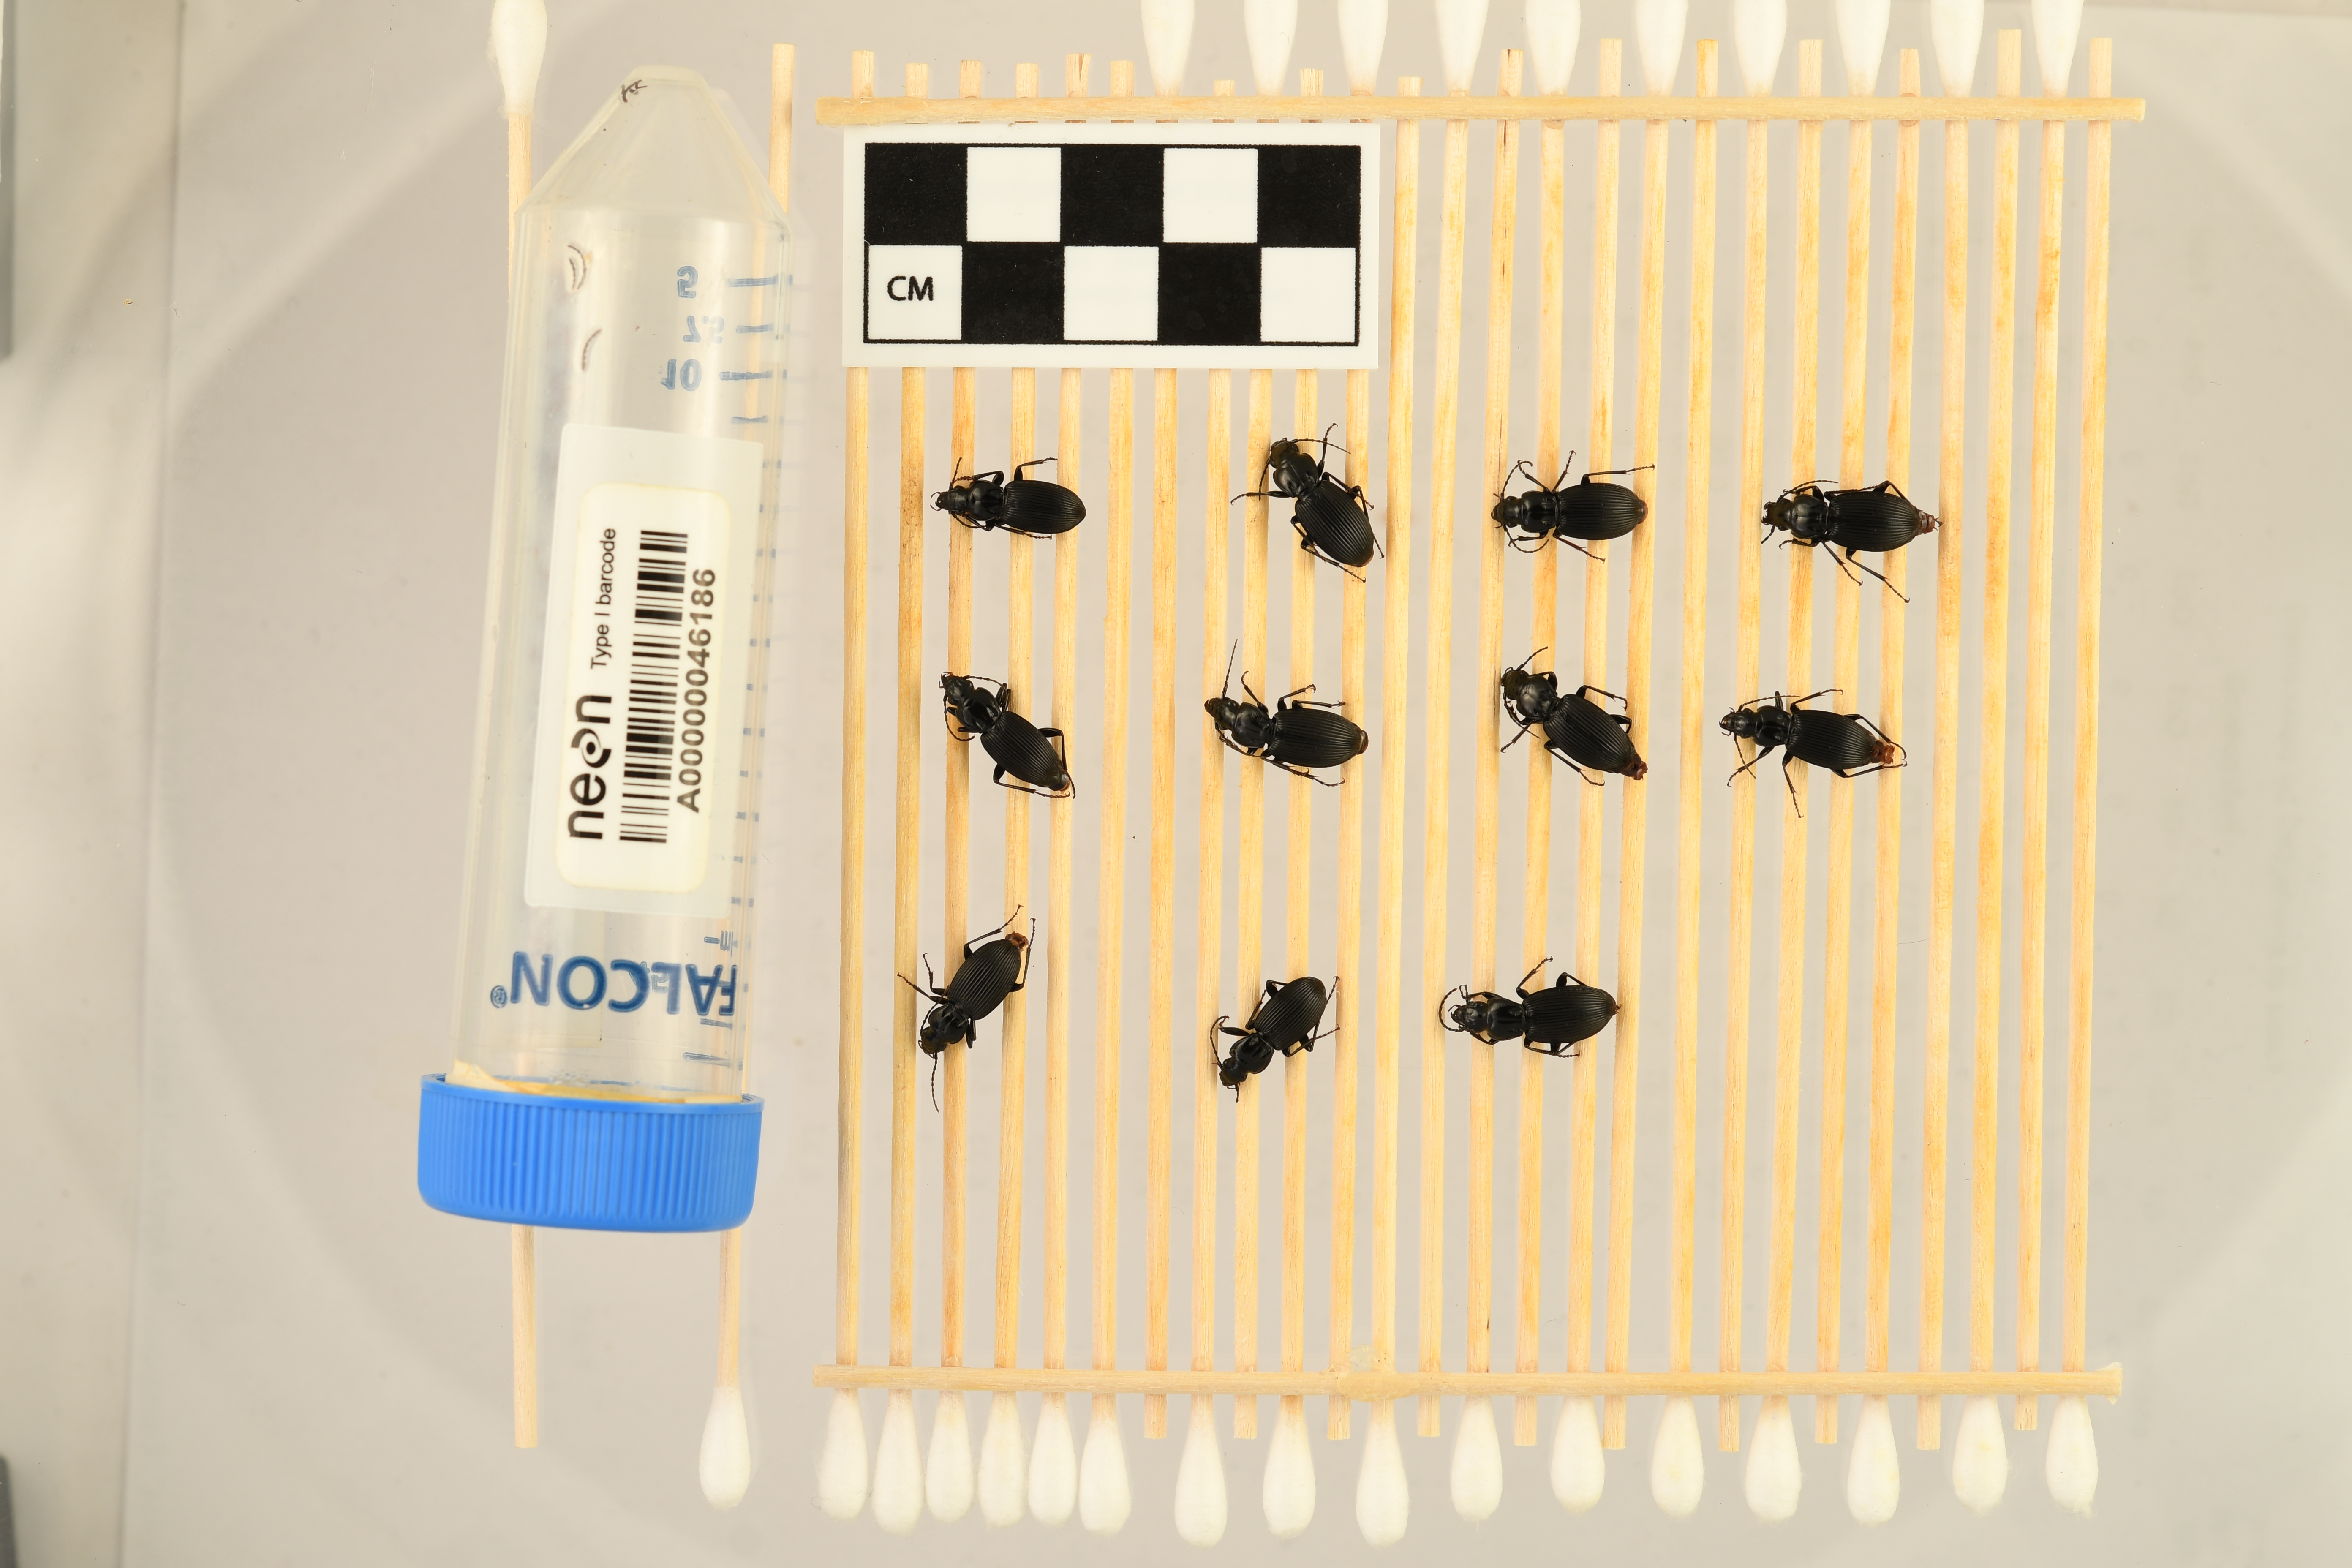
Pterostichus lachrymosus — Mountain Lake Biological Station NEON, plot MLBS_002. Beetle 11, ElytraLength: 0.8669 cm (lying flat: Yes)

Pterostichus lachrymosus — Mountain Lake Biological Station NEON, plot MLBS_002. Beetle 11, ElytraWidth: 0.4369 cm (lying flat: Yes)